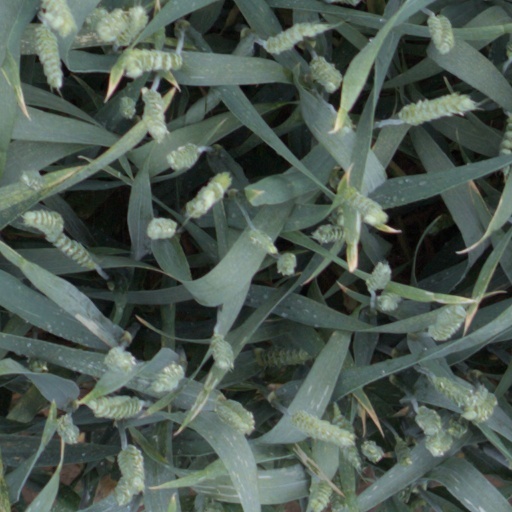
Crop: wheat